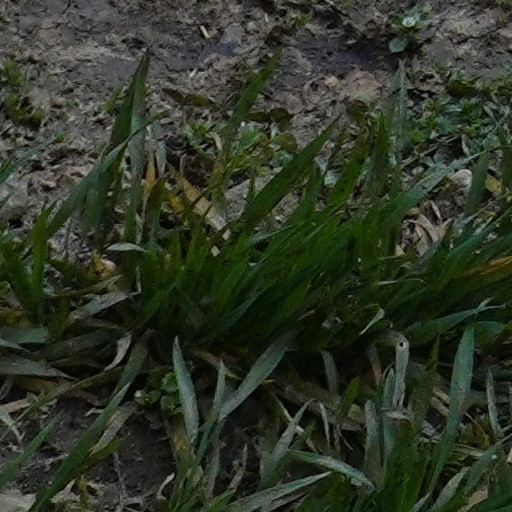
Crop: wheat